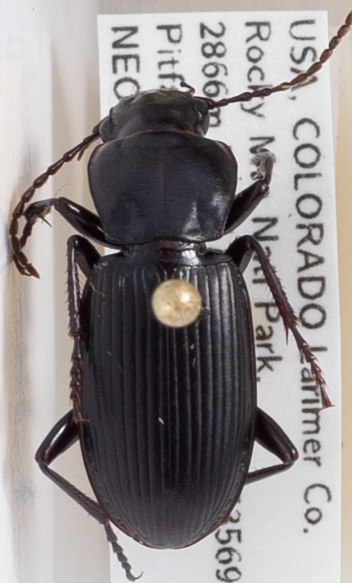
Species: Pterostichus protractus
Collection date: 2018-09-17
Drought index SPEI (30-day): -1.69
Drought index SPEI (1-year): -1.69
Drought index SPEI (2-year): -0.71